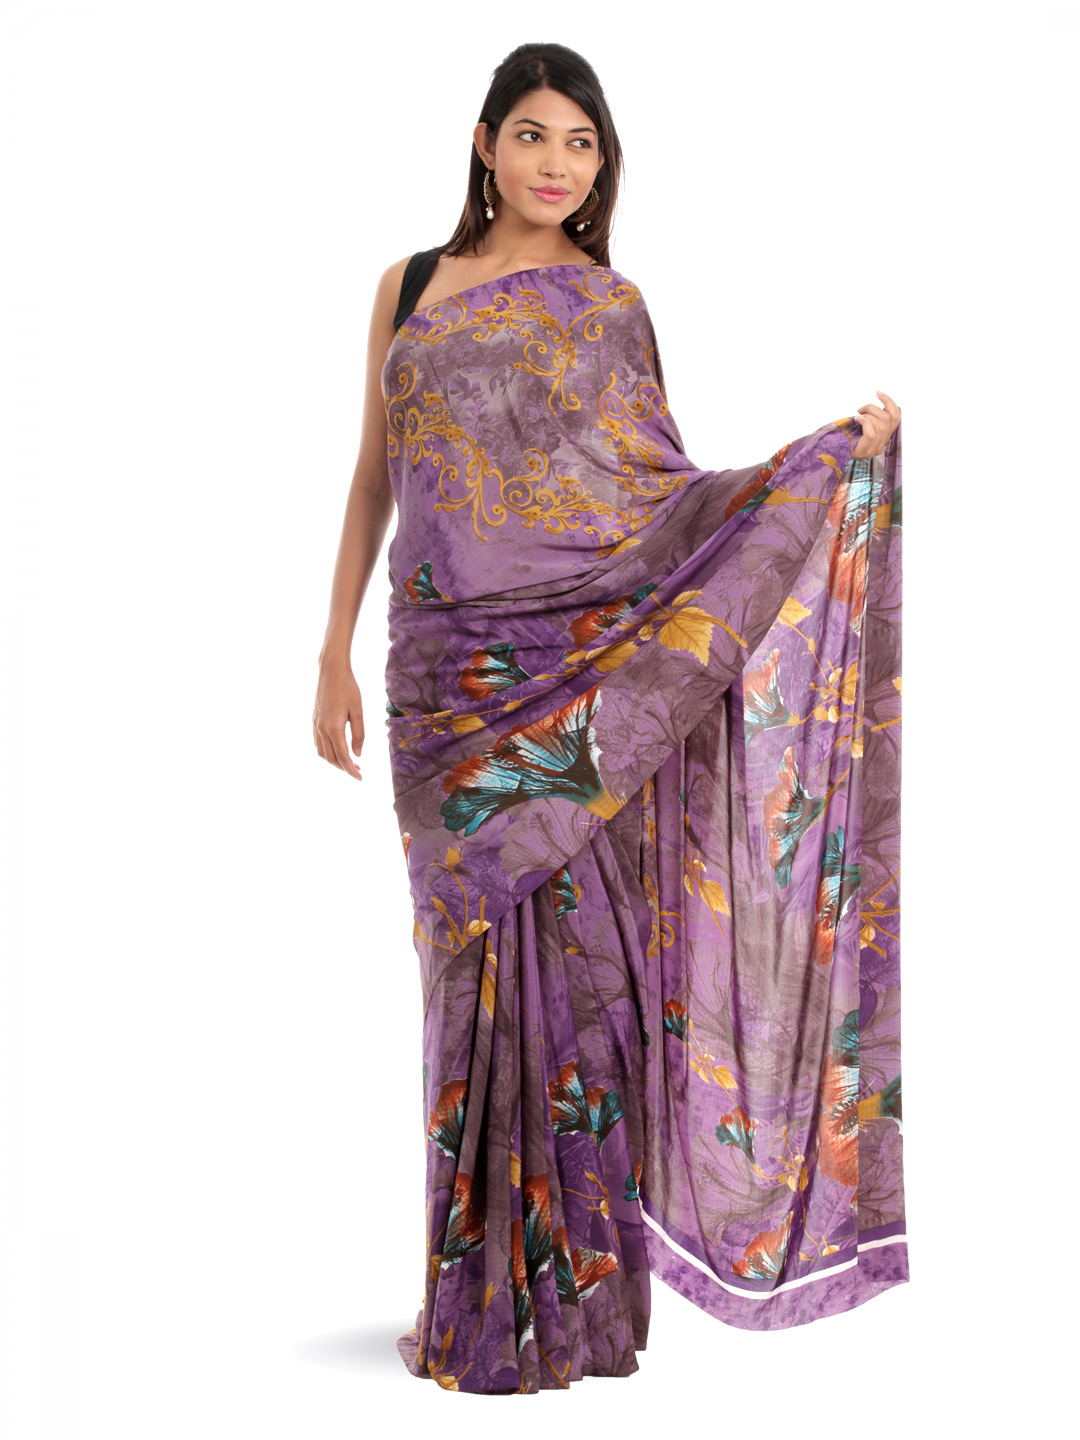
Prafful Purple Crepe Printed Saree
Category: Apparel / Saree / Sarees
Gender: Women
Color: Purple
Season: Summer 2012
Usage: Ethnic